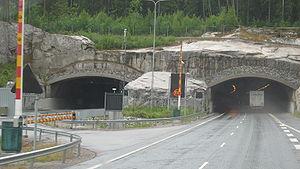
La route nationale 1 est une route nationale de Finlande reliant Helsinki à Turku. Elle mesure 165 kilomètres de long et fait partie de l'itinéraire de la route européenne 18 entre Piikkiö et Turku. Le dernier tronçon de la Valtatie, portée aux standards autoroutiers en dehors des agglomérations, a été mis en service le 28 janvier 2009. À Helsinki, elle débute en tant que Voie de Turku.